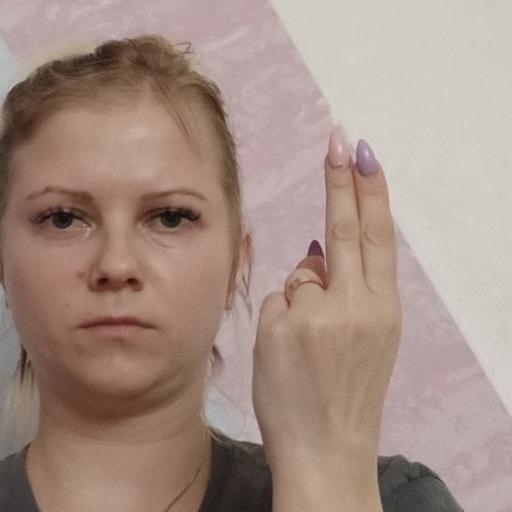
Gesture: two_up_inverted